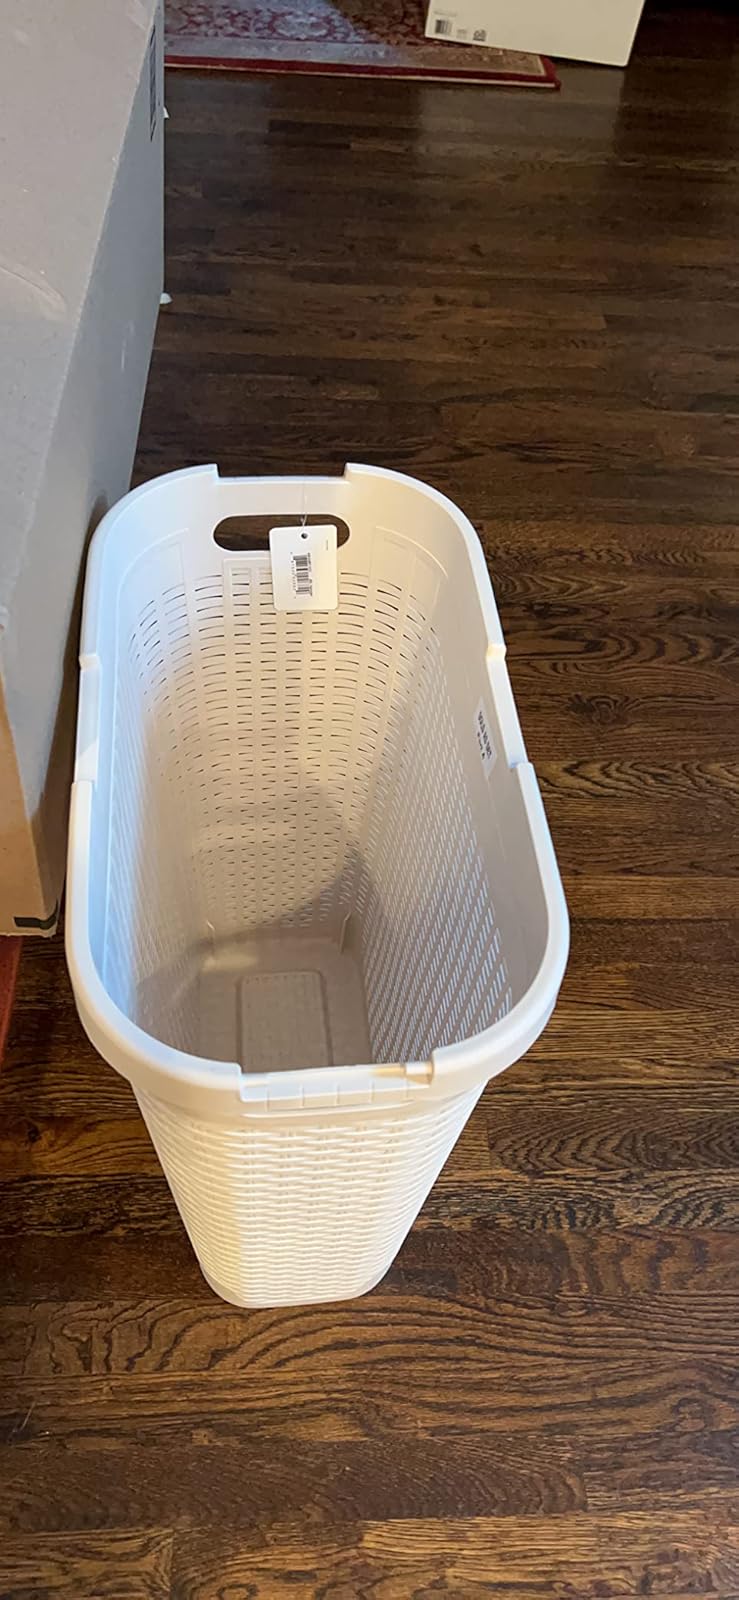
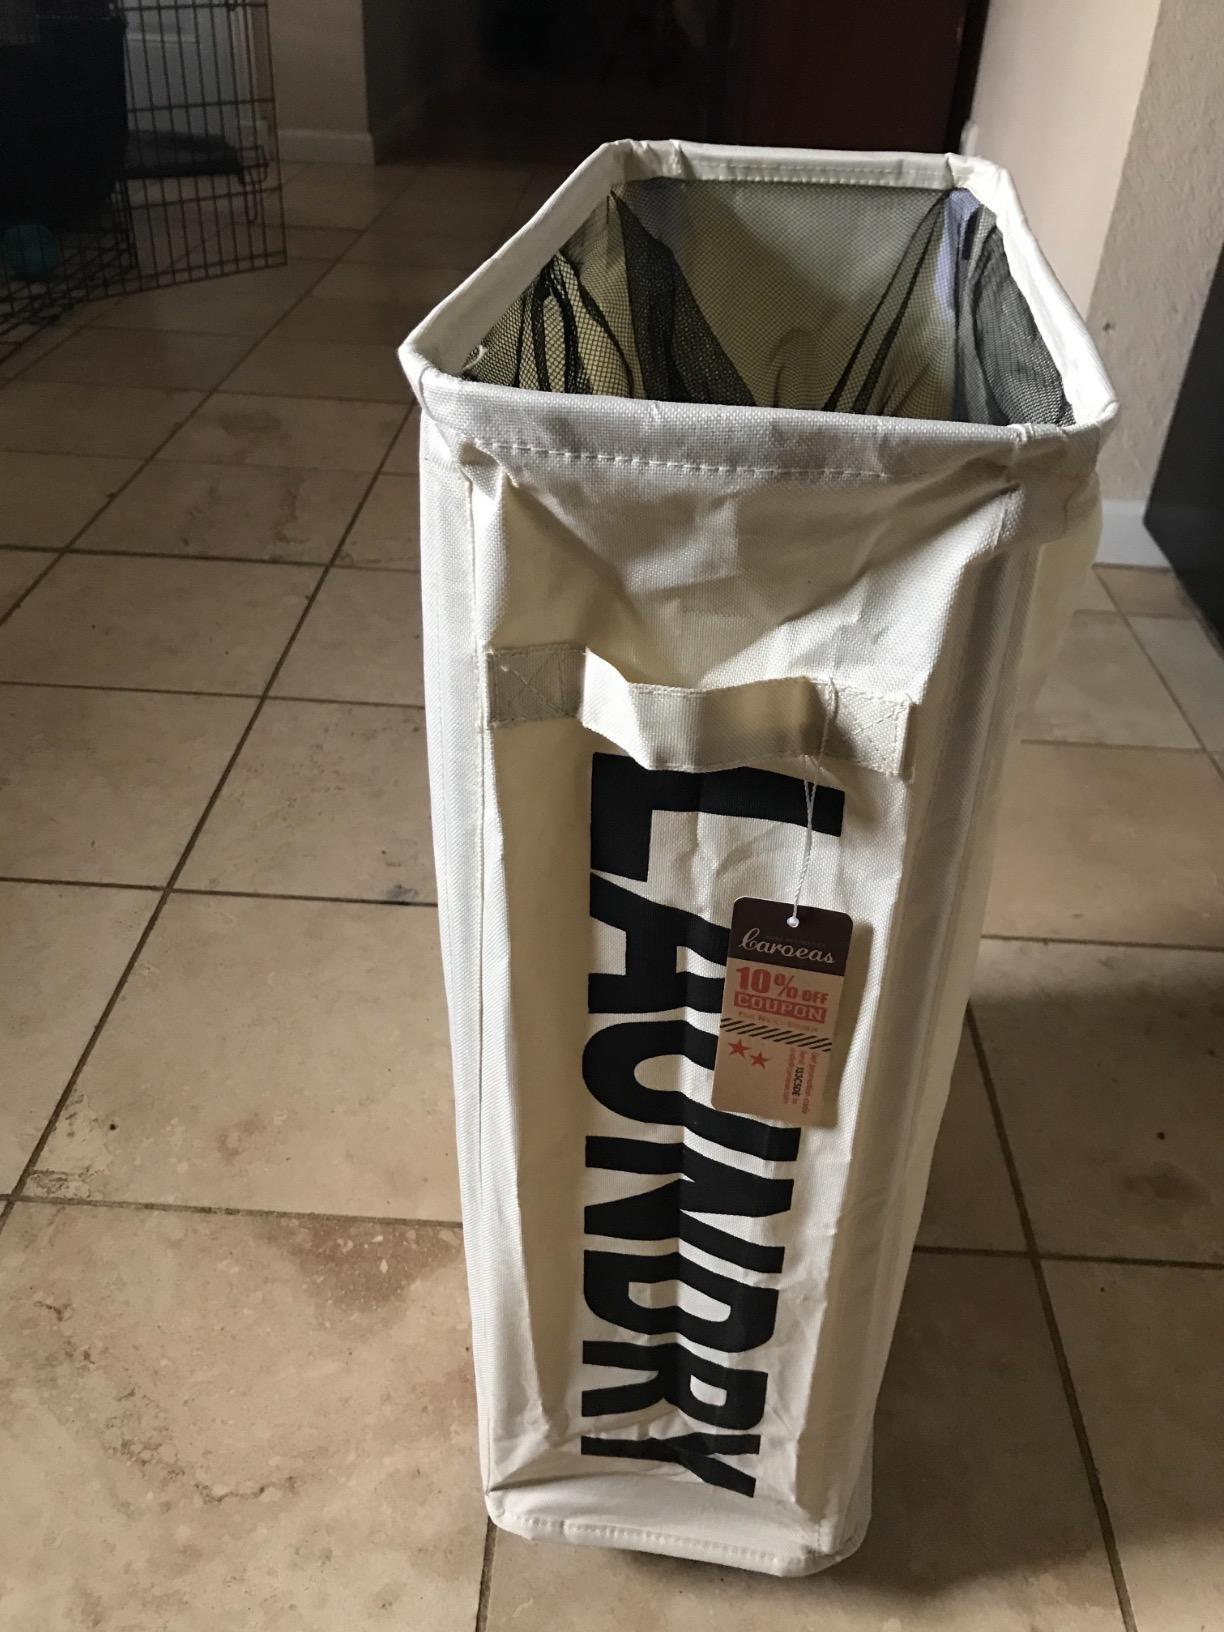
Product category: items_hamper
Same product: no